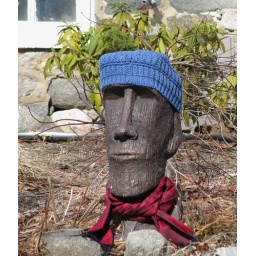
...only wearing a hat and scarf. Seen in the yard of a house in Arlington.